Red Sands

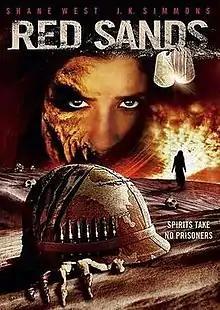
Promotional poster

Red Sands is a 2009 American horror film directed by Alex Turner and written by Simon Barrett, in their second collaboration following "Dead Birds". The film stars Shane West, Leonard Roberts, Aldis Hodge, Theo Rossi, Callum Blue, Brendan Miller, Noel Gugliemi, and J.K. Simmons, and introduces Mercedes Mason.